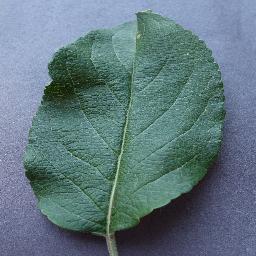
Label: Apple___healthy